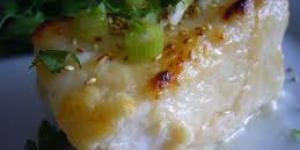
corvina en escabeche a la chilena